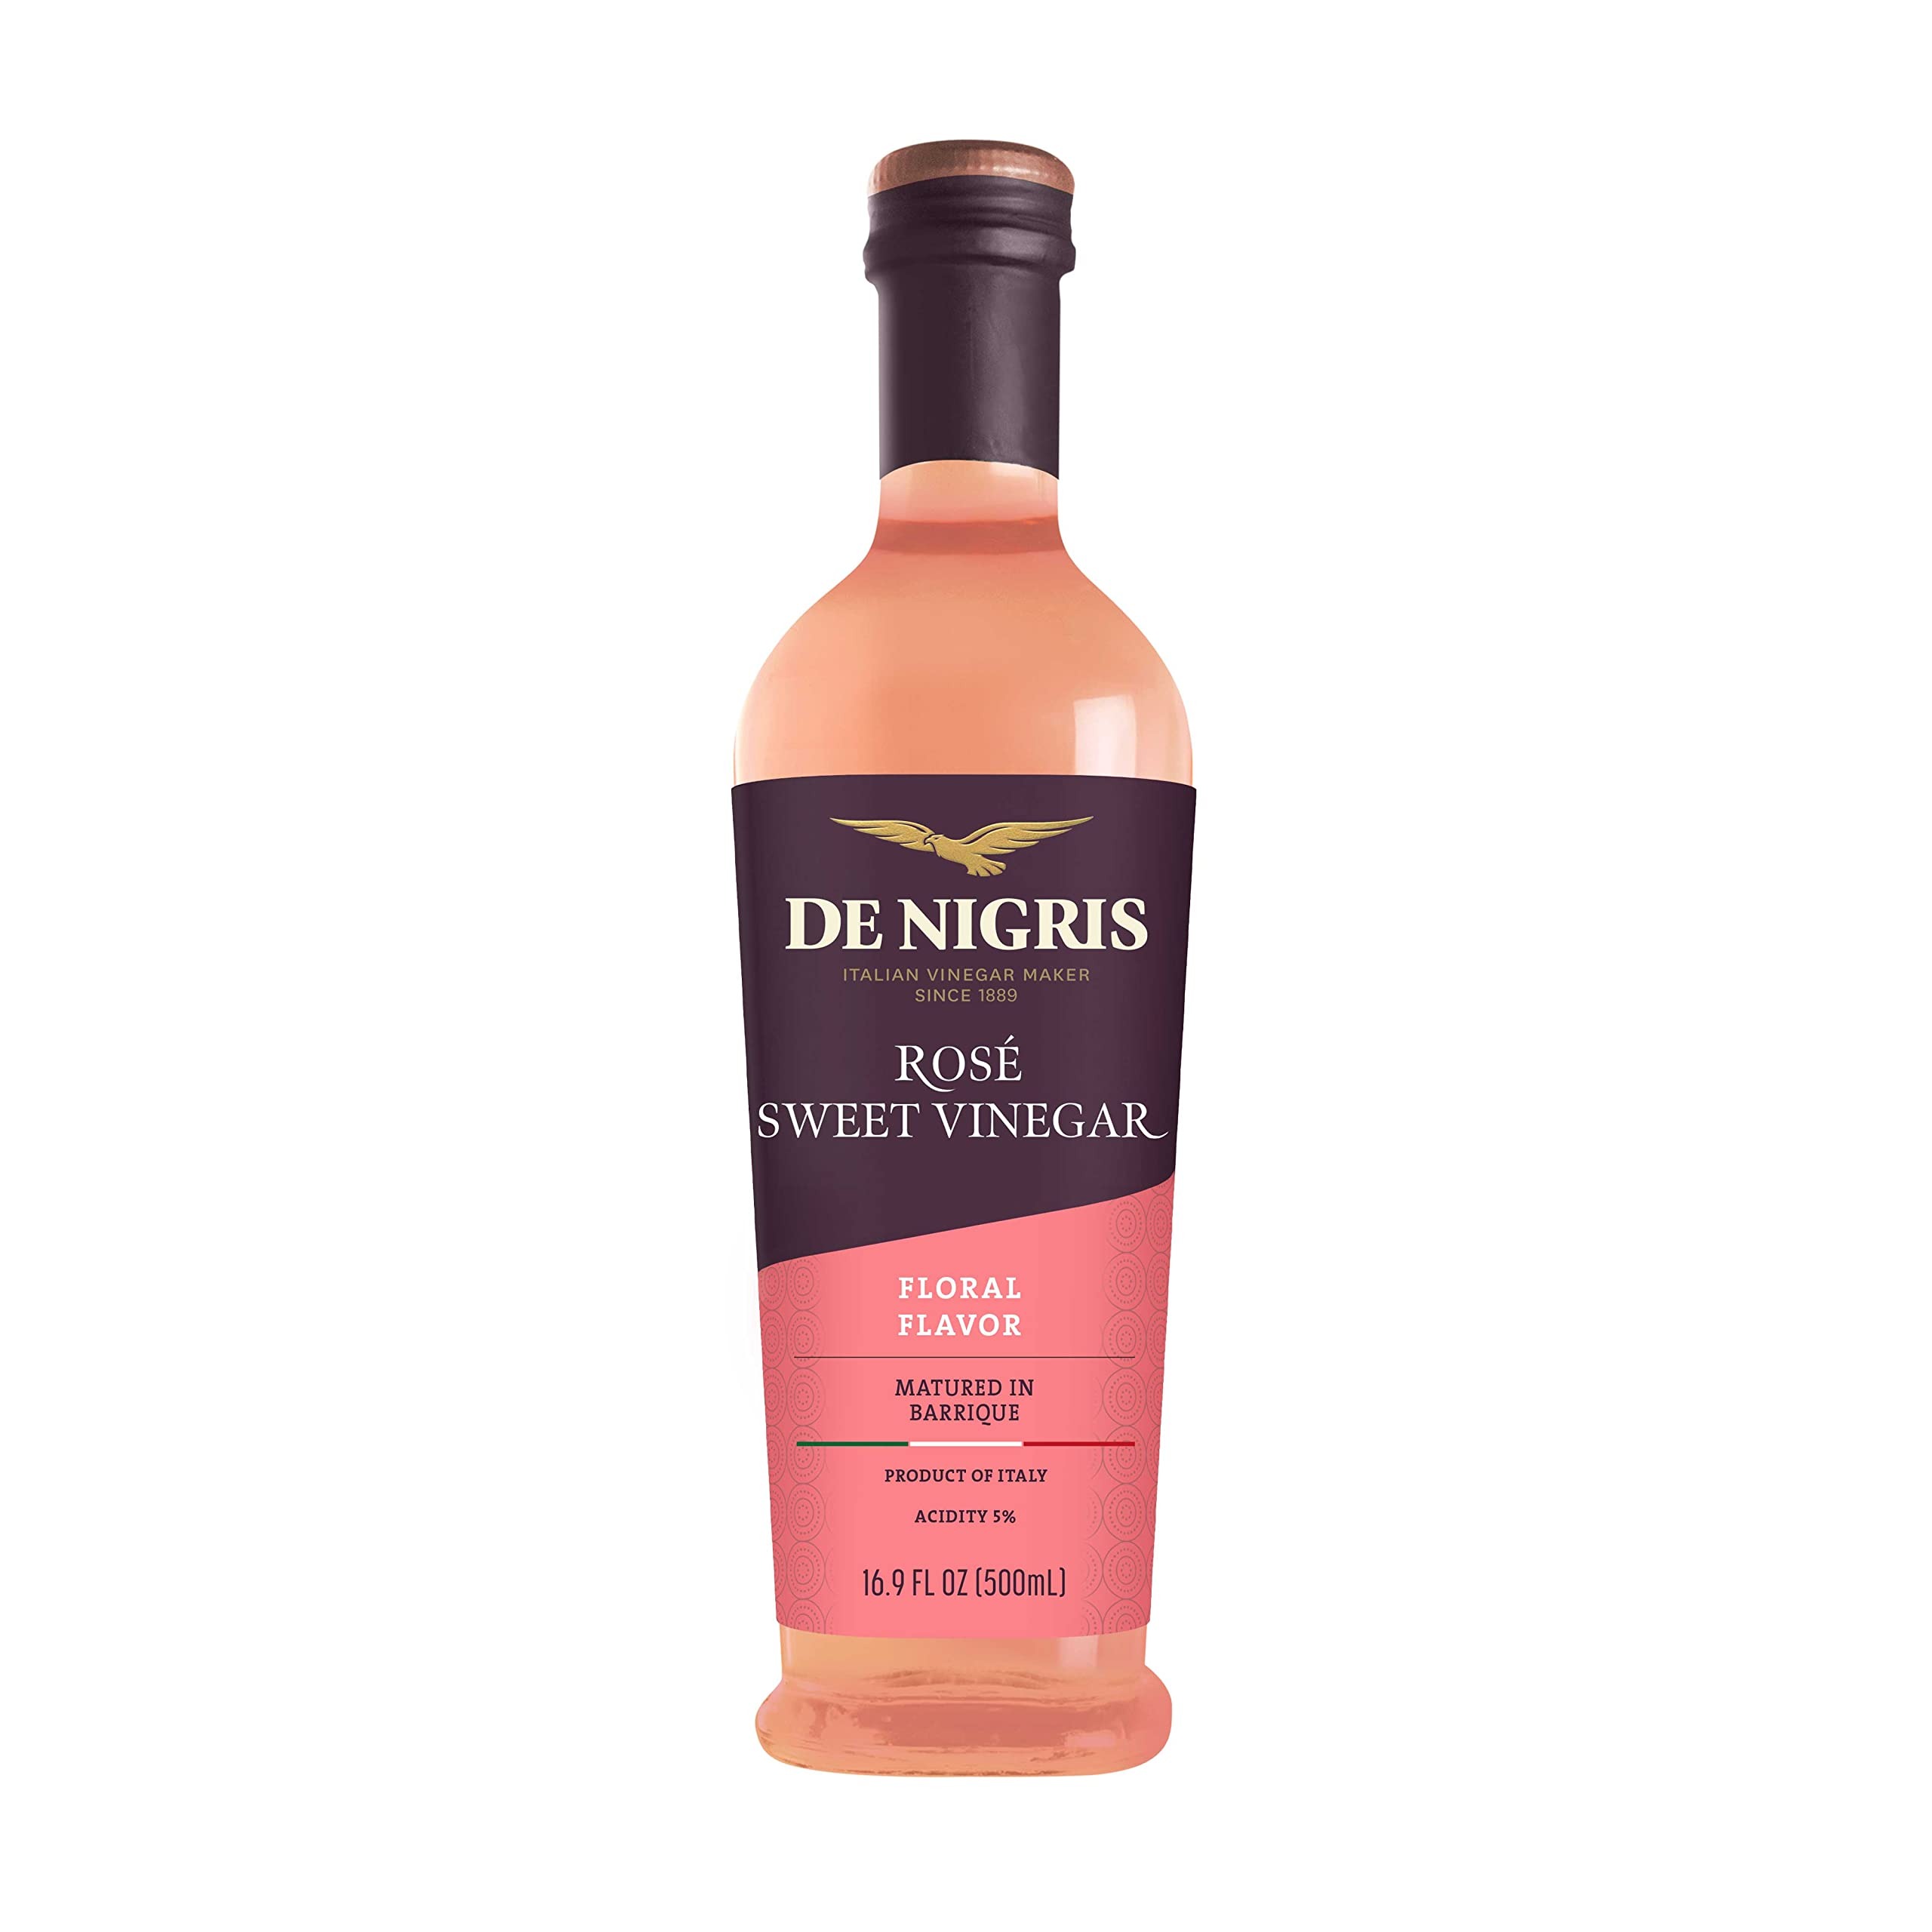
Item Name: De Nigris Sweet Rosé Wine Balsamic Vinegar Of Modena 16,9 Oz (500ml) | Red Wine Vinegar Sweet And Sour Condiment
Bullet Point 1: 🍇 SWEET ROSE' VINEGAR: the perfect vinegar for your meals. With sweet notes inside, De Nigris' sweet rosé vinegar is great for any dish.
Bullet Point 2: 🍇 INTEGRATED PRODUCTION: our production chain is the first exampleof integrated production of Balsamic Vinegar of Modena: from the vine to the bottle.
Bullet Point 3: 🍇 BALSAMIC VINEGAR OF MODENA: A great classic to enhance an infinite number of flavors. There is only one Balsamic Vinegar of Modena, but with our different density products you have a balsamic for every dish. We offer it in a range of selected references and all guaranteed by the IGP certification in compliance with the traditional method and the best quality standards.
Bullet Point 4: 🍇 DE NIGRIS: For over three generations the De Nigris family has dedicated itself to the production of vinegar with passion and knowledge. The desire for innovation still guides us today and allows us to offer our clients products of excellence, which are appreciated world-wide.
Bullet Point 5: 🍇 MADE IN ITALY: All our products are created according to centuries-old tradition and with quality products.
Product Description: Balsamic vinegar
Value: 16.9
Unit: Fl Oz

Price: 6.99